Virgil

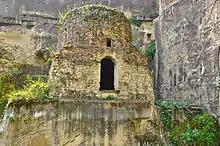
Virgil's tomb in Naples, Italy

After his death at Brundisium according to Donatus, or Taranto according to late manuscripts of Servius, Virgil's remains were transported to Naples, where his tomb was engraved with an epitaph he had composed: ""; "Mantua gave me life, the Calabrians took it away, Naples holds me now; I sang of pastures, farms, and commanders." (transl. Bernard Knox) Martial reports that Silius Italicus annexed the site to his estate (11.48, 11.50), and Pliny the Younger says that Silius "would visit Virgil's tomb as if it were a temple" ("Epistulae" 3.7.8).